Münsterbrücke, Zurich

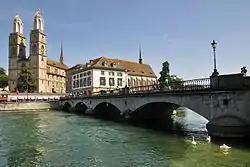
Münsterbrücke as seen from the left bank (Wühre) towards Grossmünster-Wasserkirche and Limmatquai

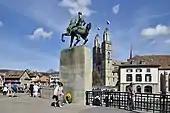
Hermann Haller's Hans Waldman monument from 1937

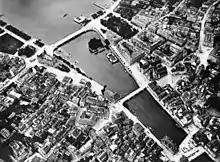
Quaibrücke, Bauschänzli, Münsterbrücke and Rathausbrücke (aerial photograph by Eduard Spelterini, probably late 1890s)

The Münsterbrücke is a pedestrian and road bridge over the Limmat in the city of Zurich, Switzerland. It is listed in the Swiss inventory of cultural property of national and regional significance. It is indirectly named after two "Münster" (minsters), the Fraumünster and Grossmünster.